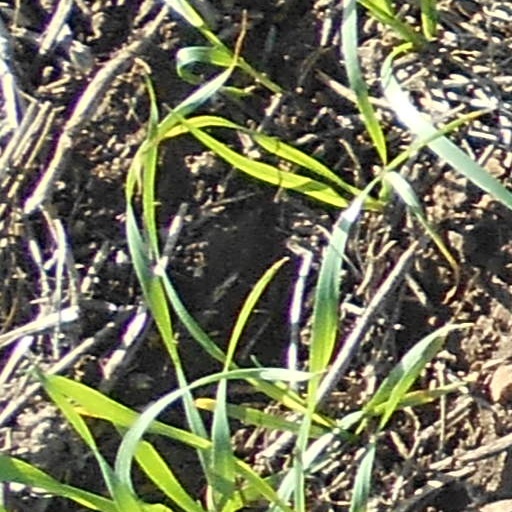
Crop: wheat